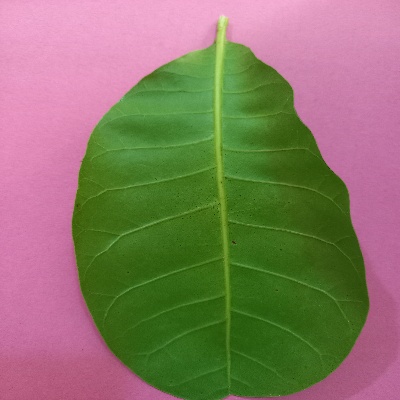
Crop: Cashew
Condition: healthy